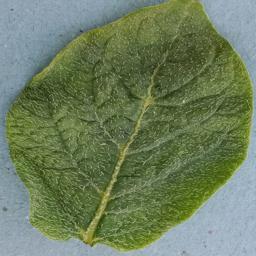
Etiqueta: Sana